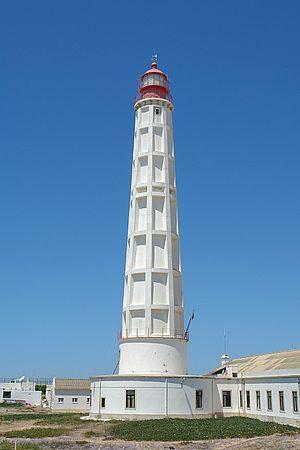
Le phare de Culatra est un phare situé sur l'Île de Culatra, proche d'Olhão mais appartenant à la municipalité de Faro, dans le district de Faro.